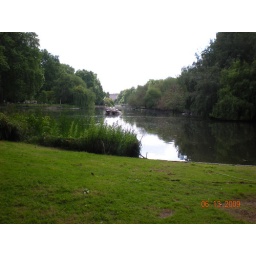
herrons are resting on a rock in the middle of the water